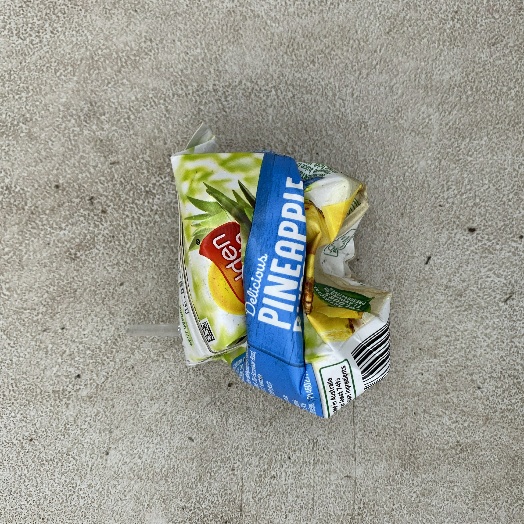
Label: Cardboard